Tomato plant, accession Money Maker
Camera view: bottom (45 deg); turntable rotation: 300 degrees
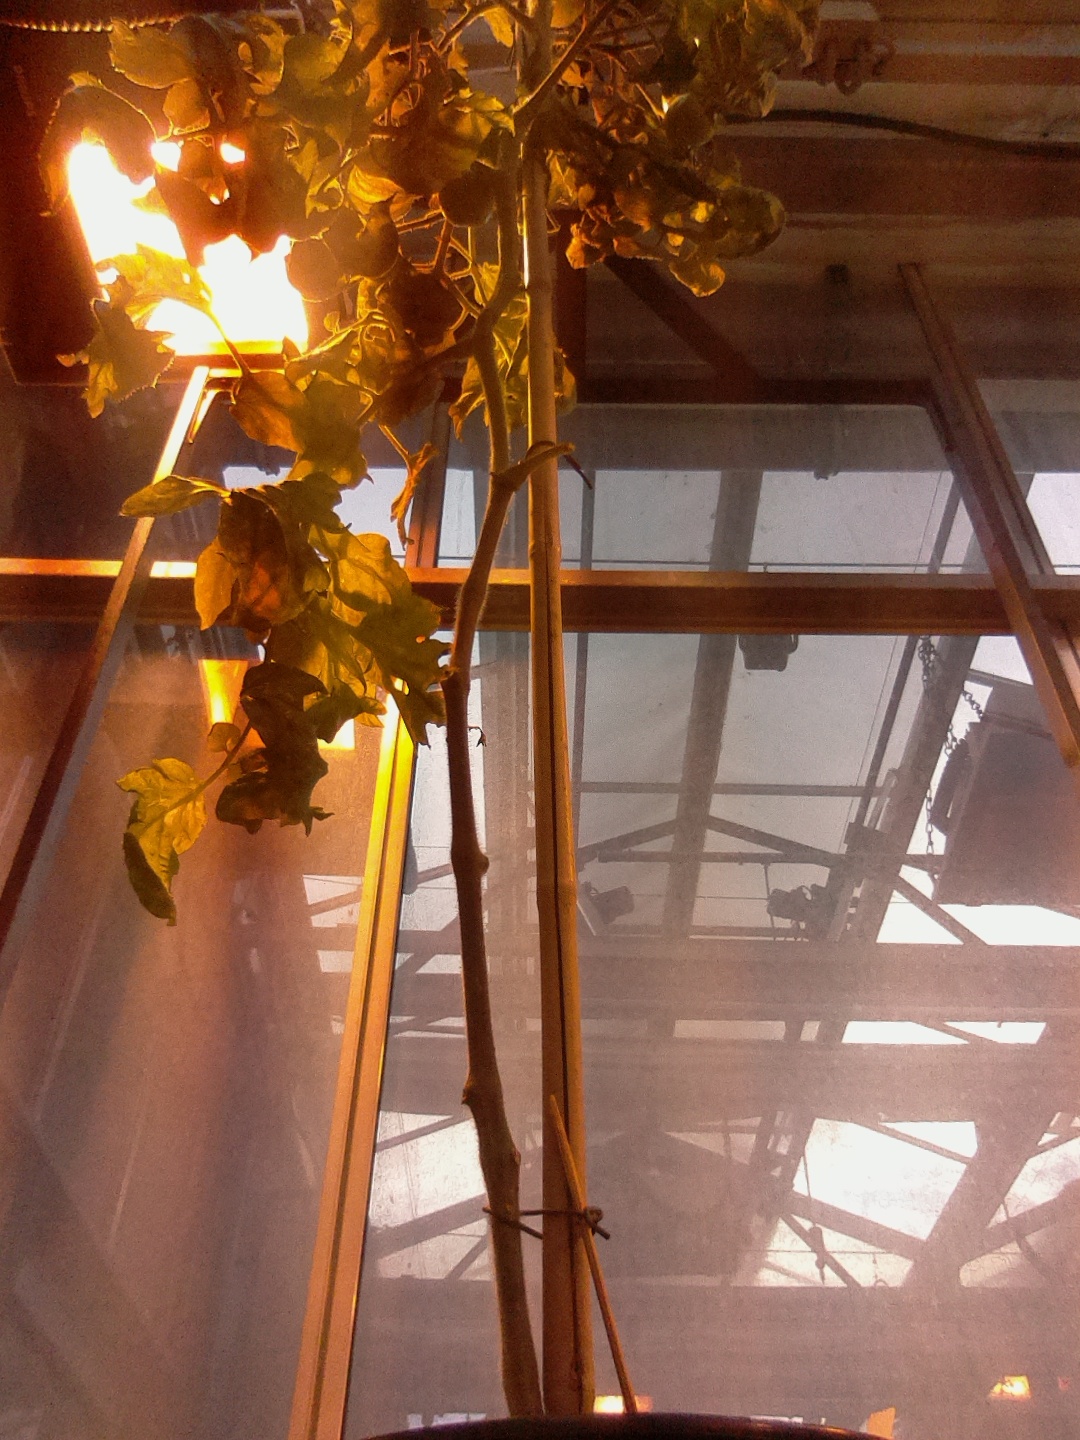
BBCH growth stage 76: 60%-70% of final fruit size